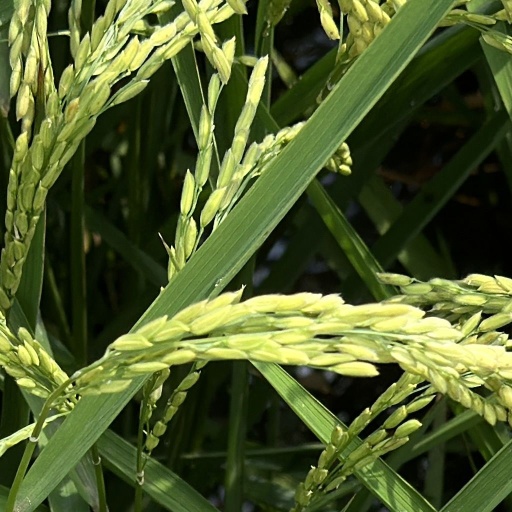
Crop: rice